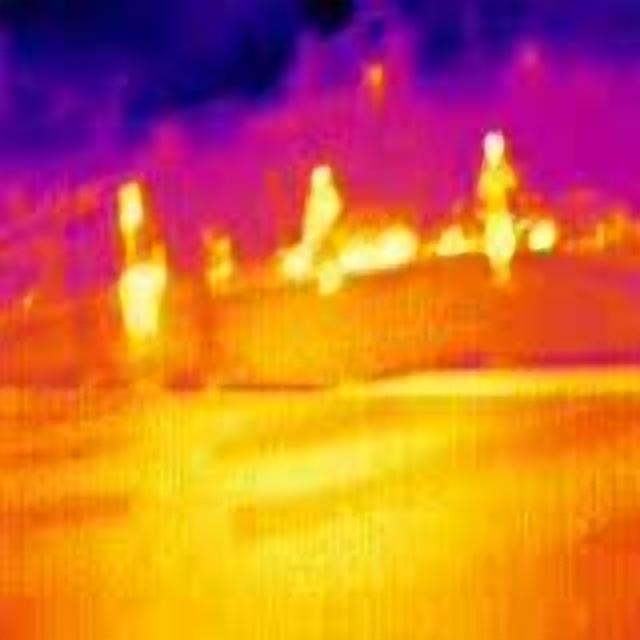
Detected objects:
label: person
label: person
label: person